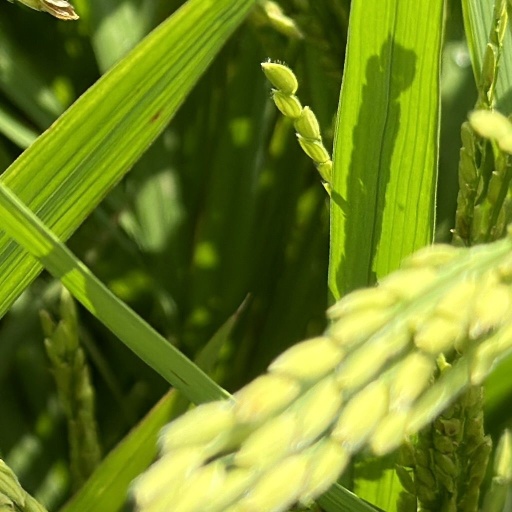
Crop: rice